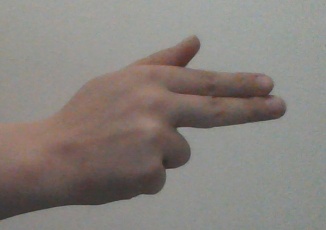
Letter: ghain